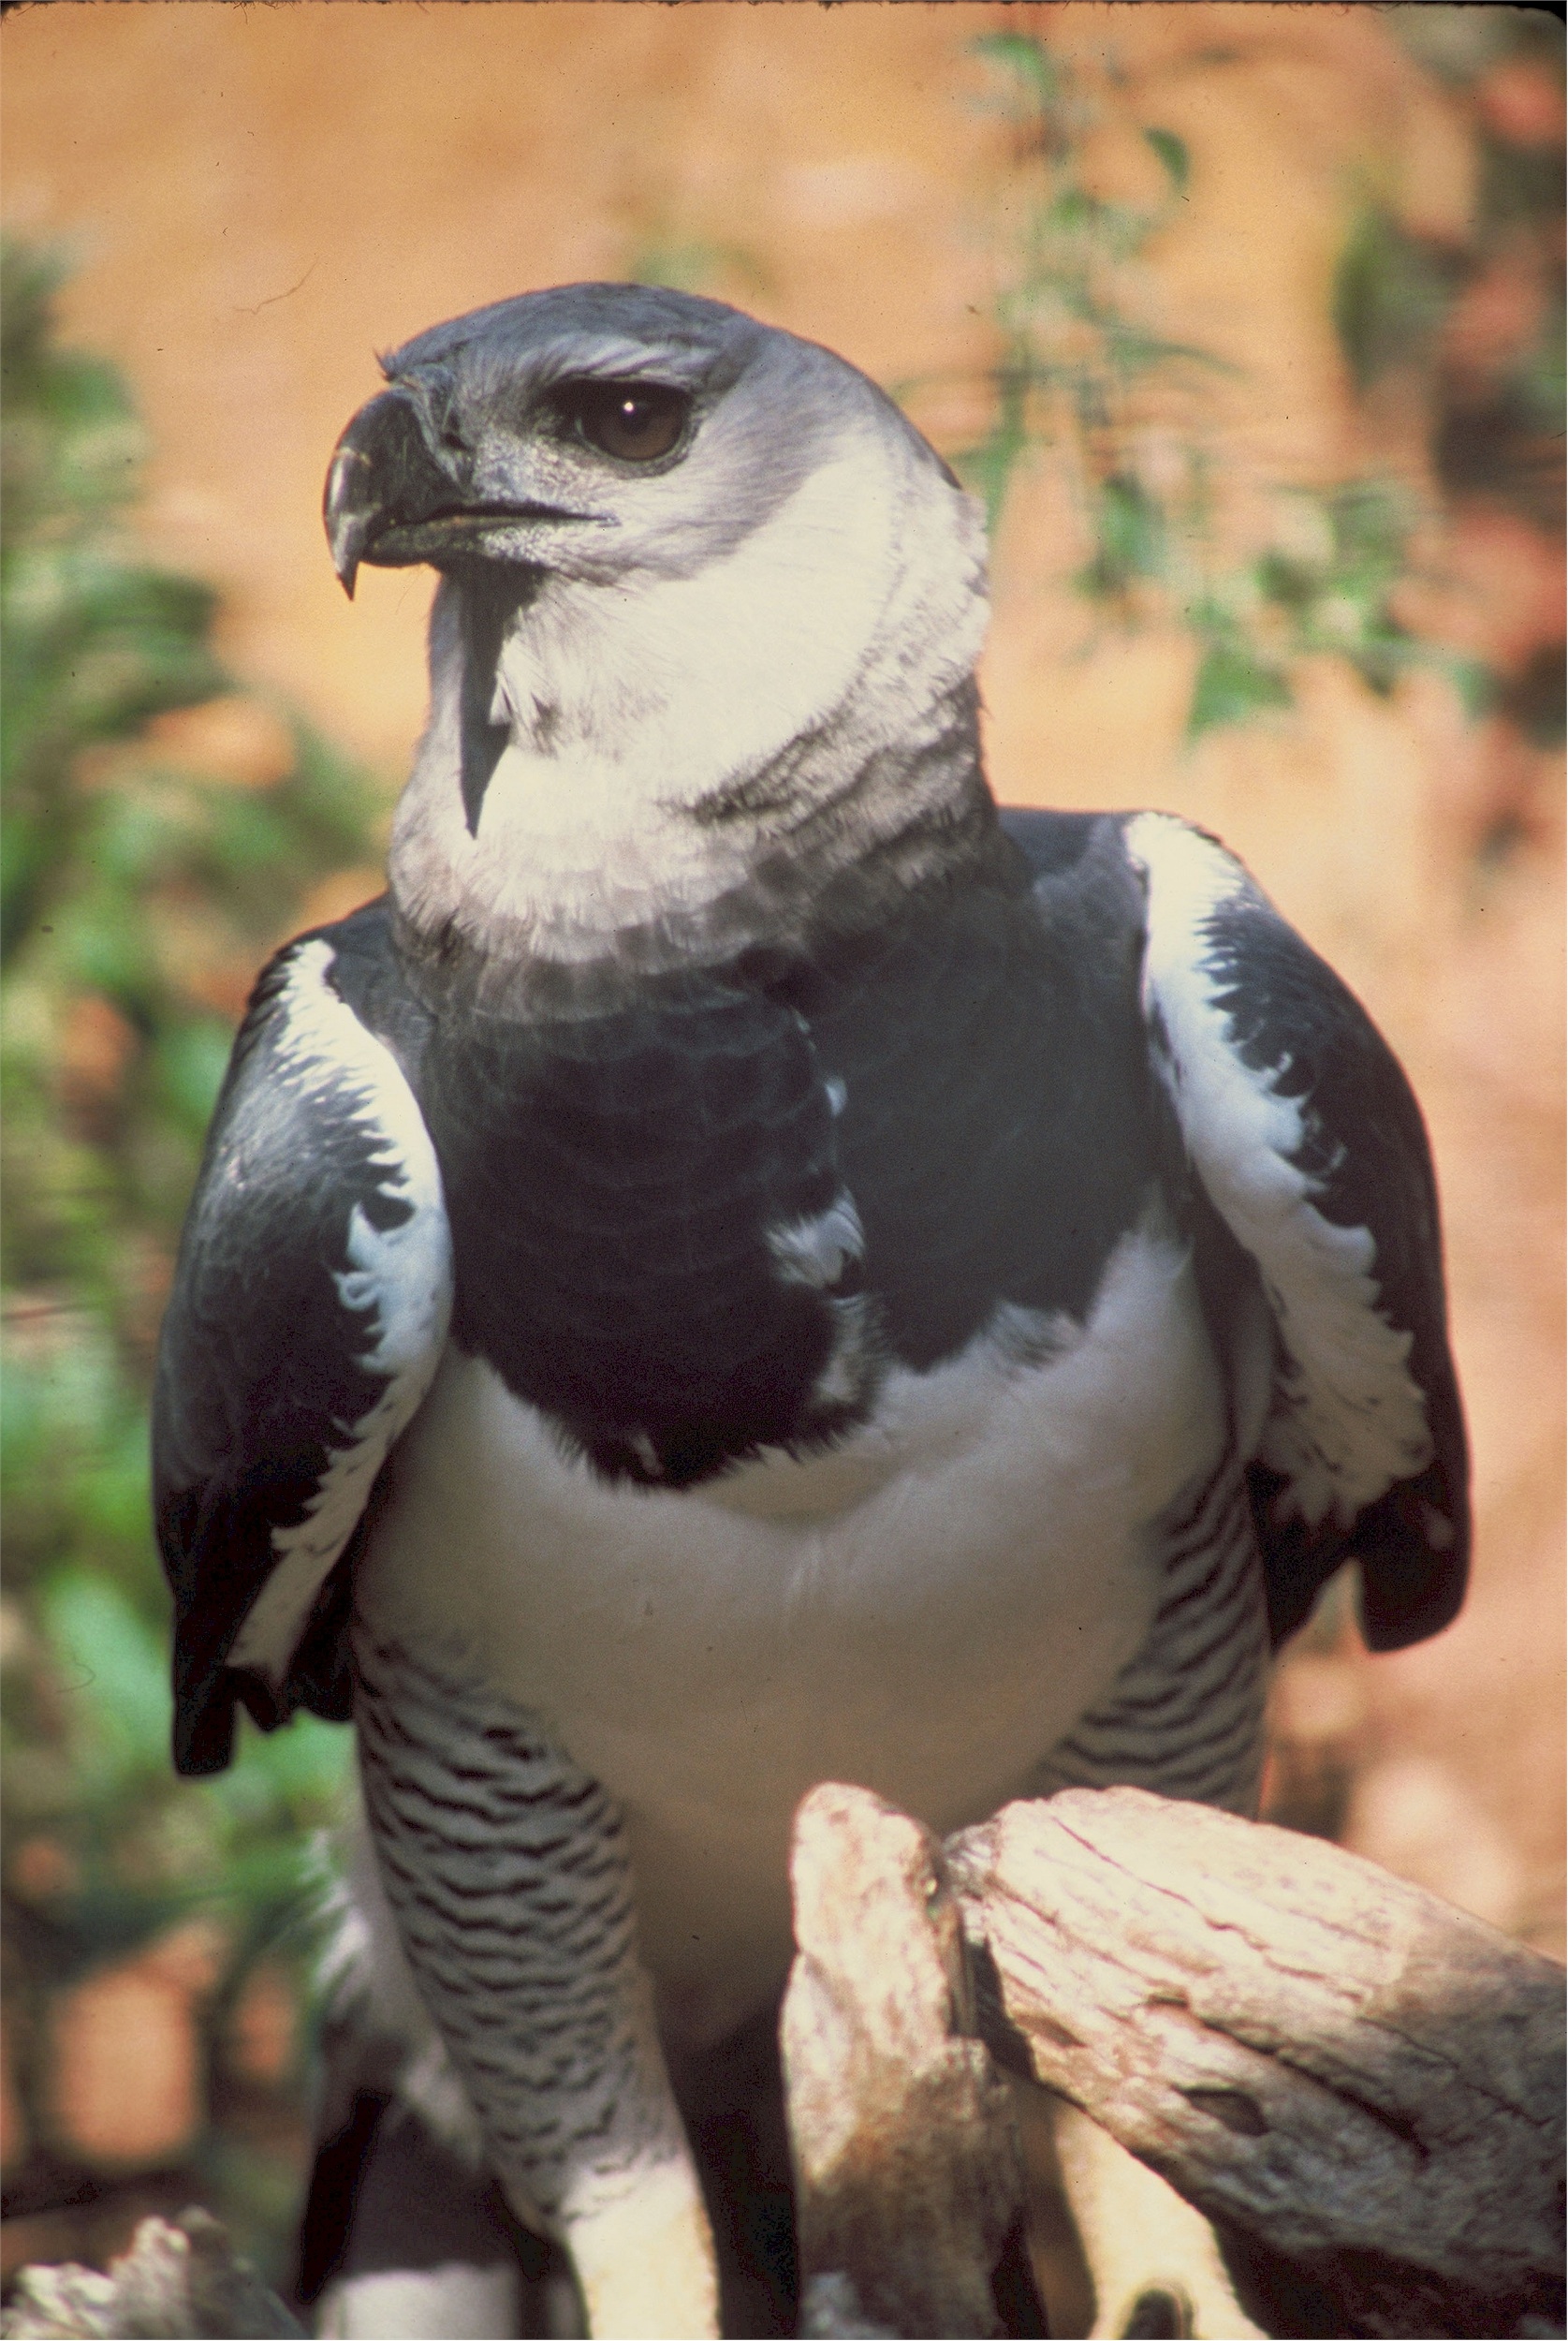
bird, animal, wildlife, wild, zoo, beak, tropical, eagle, predator, feather, fauna, raptor, outdoors, vertebrate, south america, carnivore, hunter, falcon, usfws, harpy